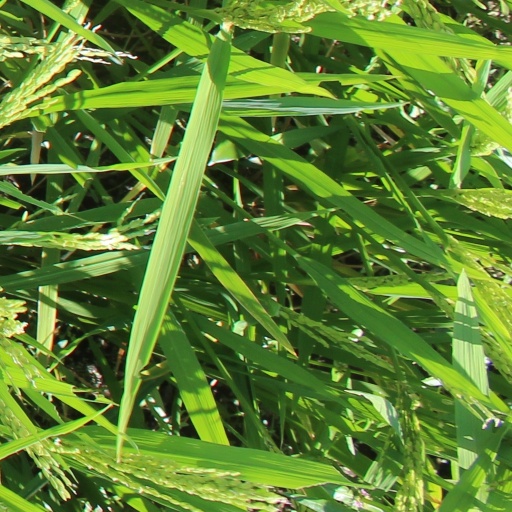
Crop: rice